Casino, Inc.

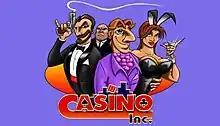

Casino, Inc. is a business simulation game for Windows. The player must construct a casino, fill it with attractions such as blackjack and poker tables, and hire staff to maintain the casino.